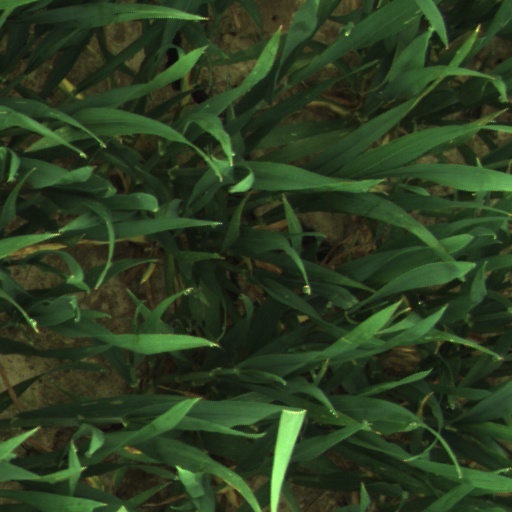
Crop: wheat